Thomas Foley, 2nd Baron Foley (1742–1793)

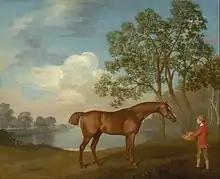
1774 painting by George Stubbs of "Pumpkin", one of 2nd Baron Foley's racehorses

Foley was returned unopposed as Member of Parliament for Herefordshire at a by-election on 18 May 1767 and retained his seat at the 1768 general election. At the 1774 general election he was returned as MP for the family borough of Droitwich until he succeeded to his father's peerage in 1777. Foley was a close friend of Charles James Fox, and was a gambler. Mrs Delany a society gossip, and cousin of Foley, wrote in 1773 "Mr. T. Foley has lost at Newmarket etc. fifty thousand pounds. He has now entered into an agreement with his father, that if he will pay his debts he will entirely leave off gambling." In November 1775 George Selwyn wrote "Old Foley pays another £70,000 of debt, and settles, I hear today, £4,000 in present upon his son, and £6,000 a year more at his death." He was appointed joint Postmaster-General in 1783 for nine months.